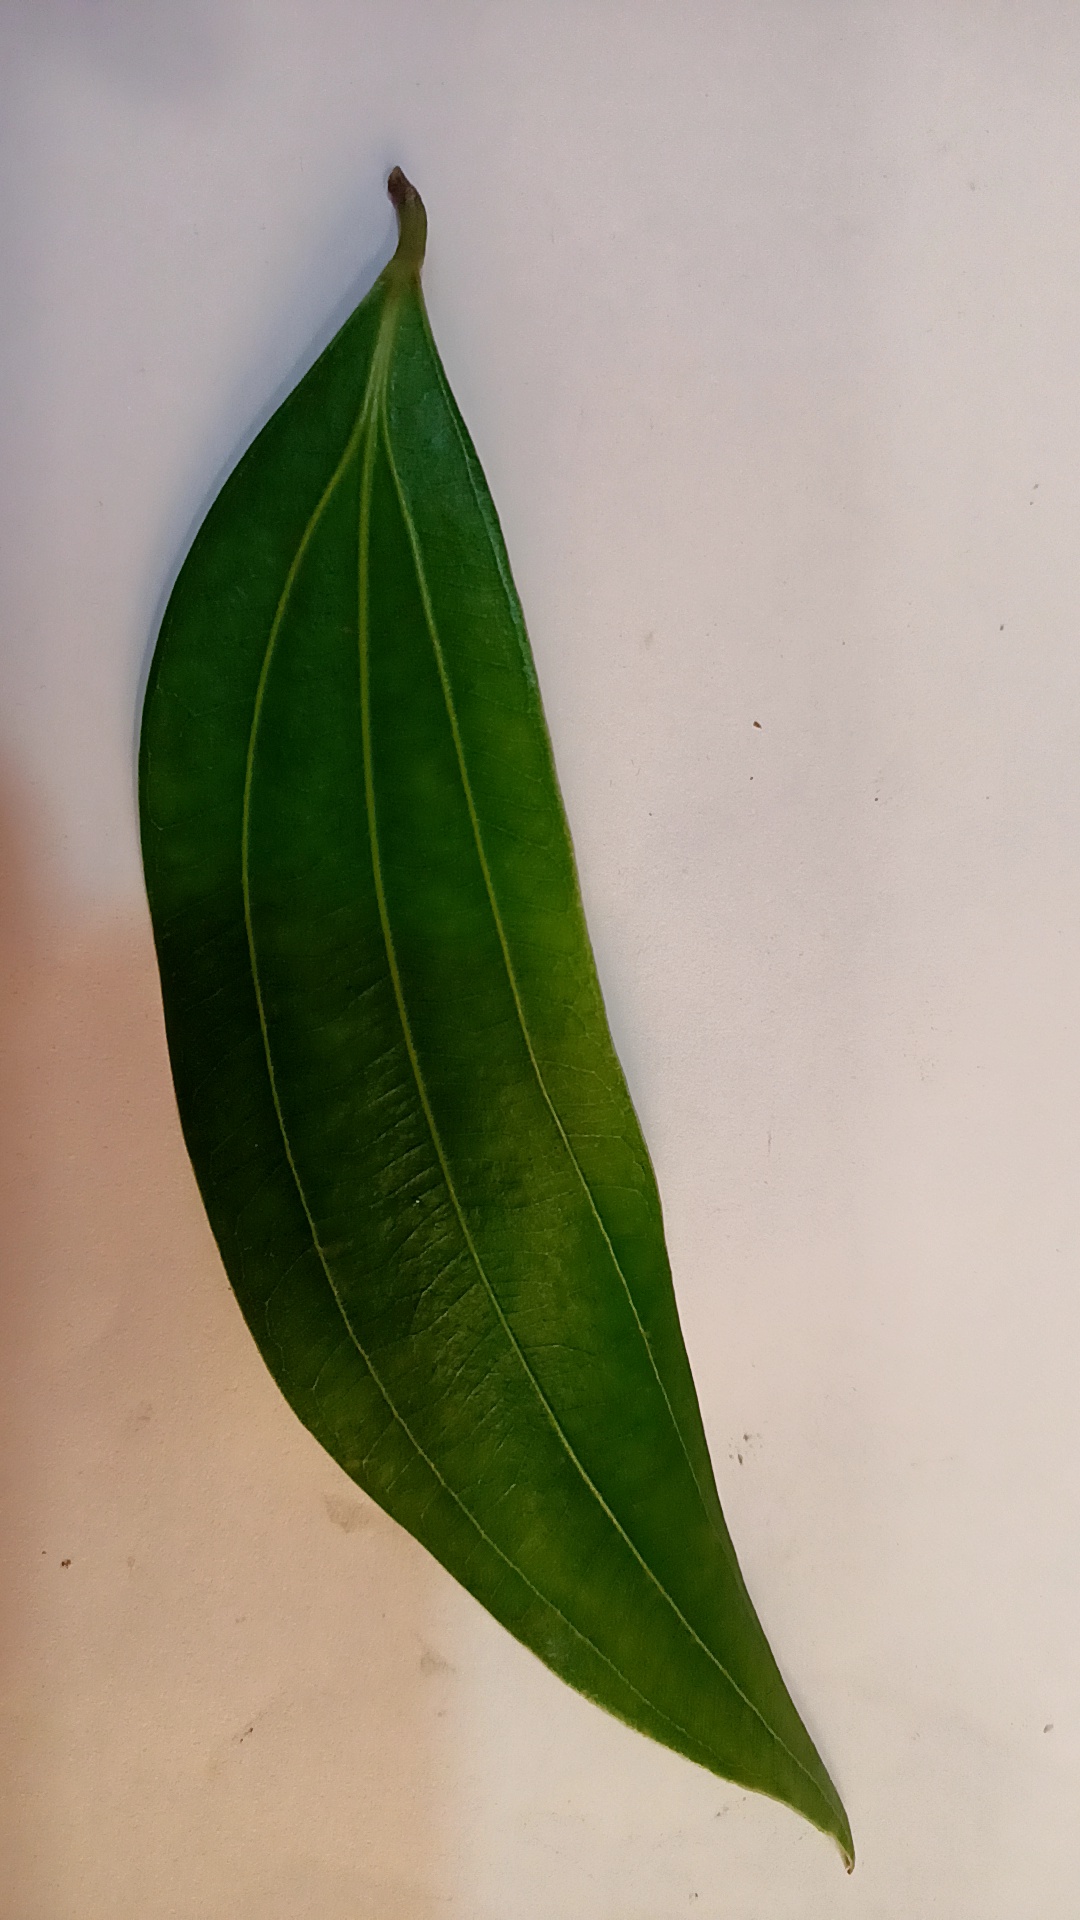
Label: Healthy